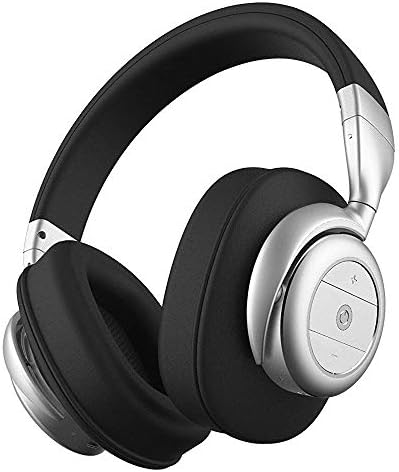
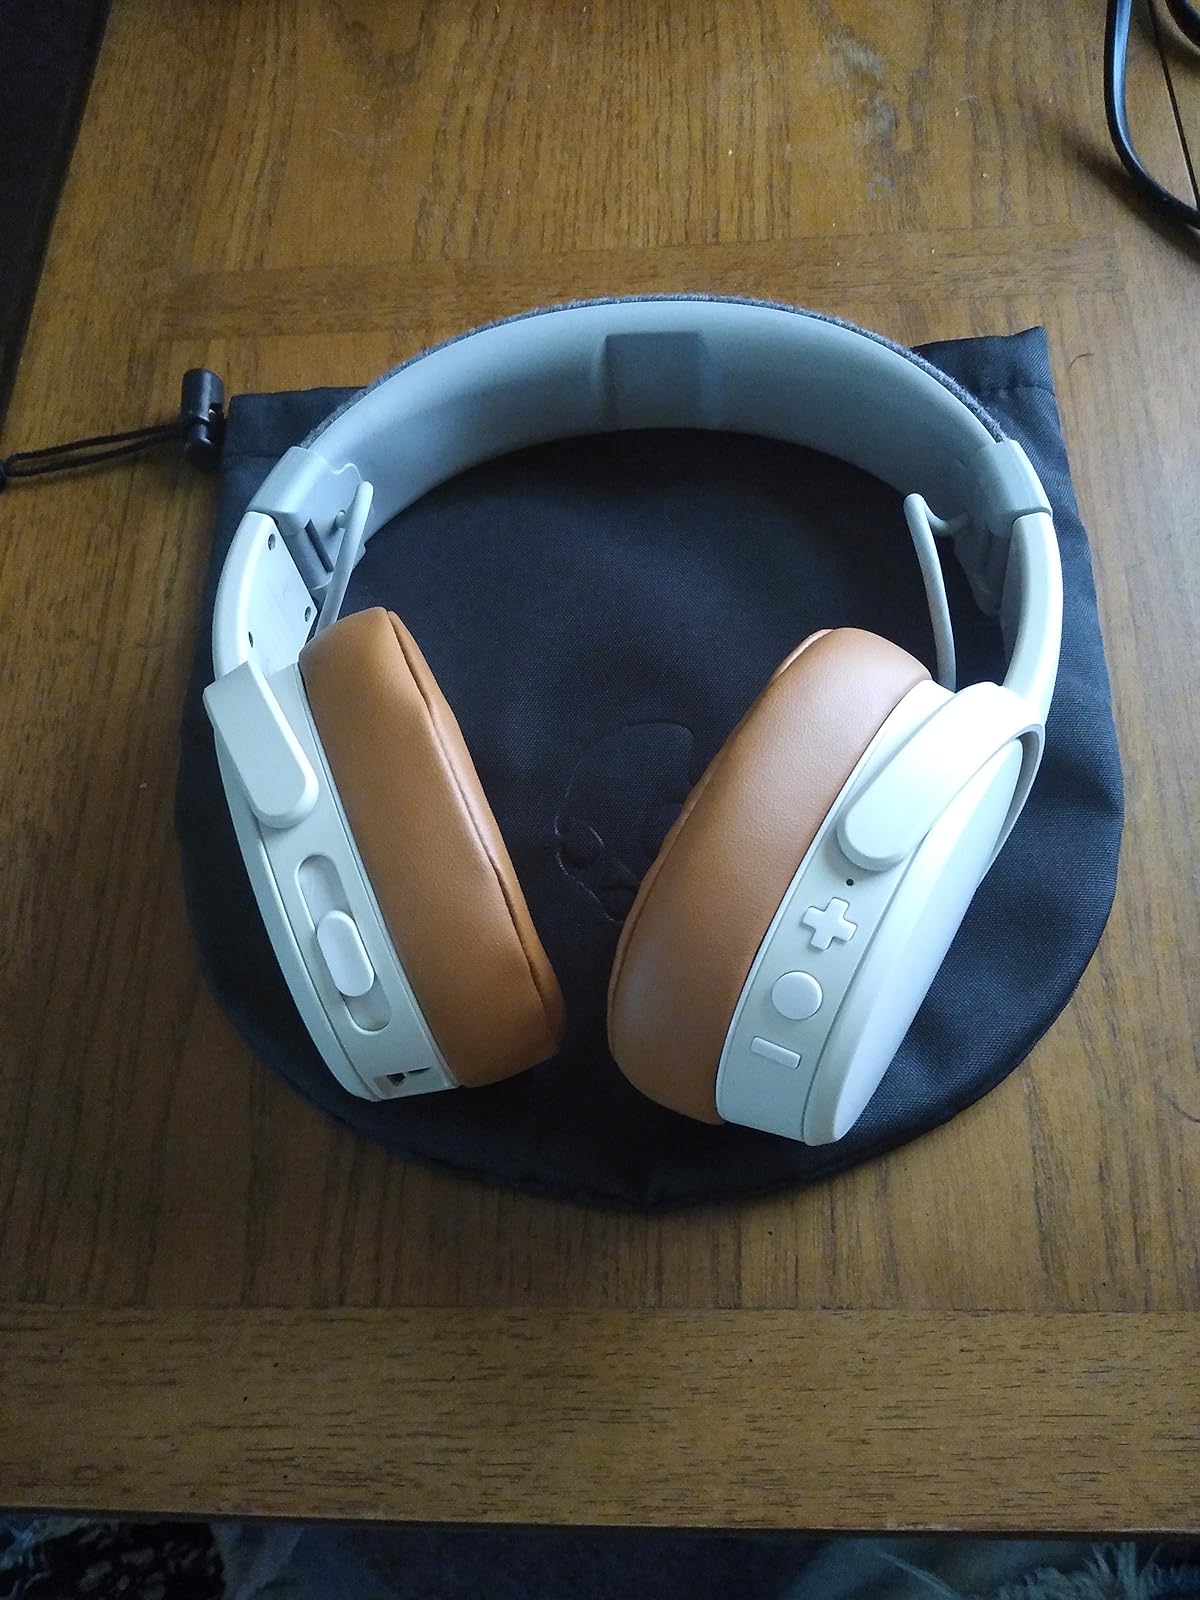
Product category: headphones
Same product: no